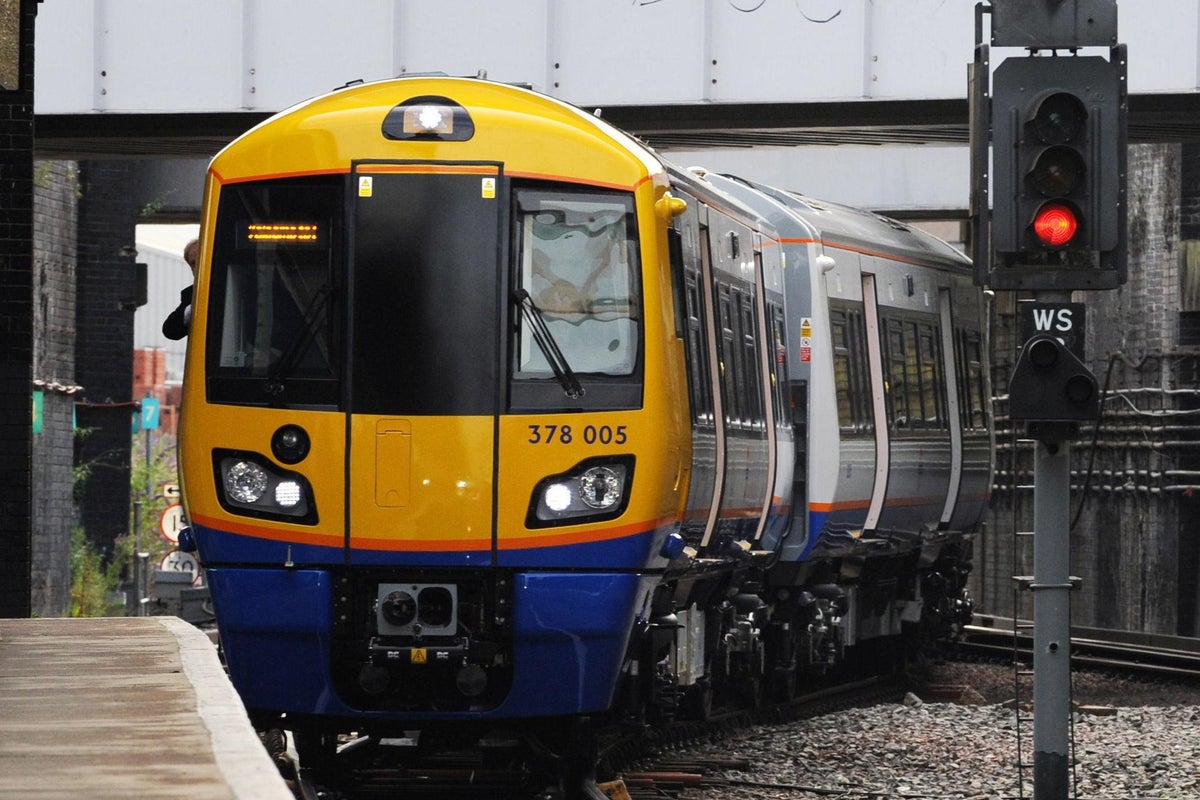
Vehicle type: Trains